Altitude sickness

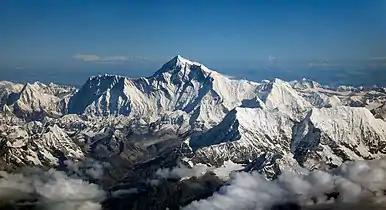
Climbers on Mount Everest often experience altitude sickness.

People have different susceptibilities to altitude sickness; for some otherwise healthy people, acute altitude sickness can begin to appear at around above sea level, such as at many mountain ski resorts, equivalent to a pressure of . This is the most frequent type of altitude sickness encountered. Symptoms often manifest within ten hours of ascent and generally subside within two days, though they occasionally develop into the more serious conditions. Symptoms include headache, confusion, fatigue, stomach illness, dizziness, and sleep disturbance. Exertion may aggravate the symptoms.